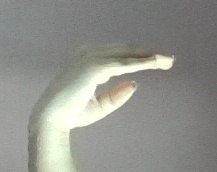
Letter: jeem